Evolutionary landscape

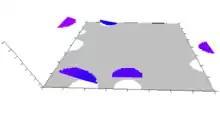
A hypothetical evolutionary landscape. The horizontal axes represent the biological parameters being measured (i.e. component of phenotype, genotype, nucleotide sequence combinations) and the vertical axis represents fitness. This particular landscape is an exaggerated example of Gavrilets' holey landscape.

The work of Gavrilets, along with other issues, has prompted Kaplan (2008) to propose abandoning the metaphor of evolutionary landscapes (which he calls adaptive or fitness landscapes). Kaplan (2008) has six main criticisms of the metaphor: (1) it has no explanatory power; (2) it lacks a relevant mathematical model; (3) it has no heuristic role; (4) it is imprecise; (5) it confuses more than it explains; and (6) there is no longer a reason to keep thinking in 2D or 3D when we have the computational power to consider higher dimensionality. Others feel Kaplan's criticisms are not warranted because he (and others) want evolutionary landscapes to meet the standards of a mathematical model; however, the landscape metaphor is just that, a metaphor. It has heuristic value as a metaphorical tool allowing one to visualize and evaluate the common core of assumptions in an evolutionary model.